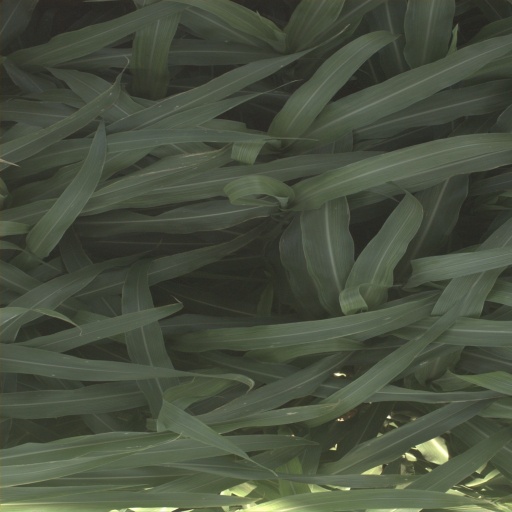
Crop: sorghum